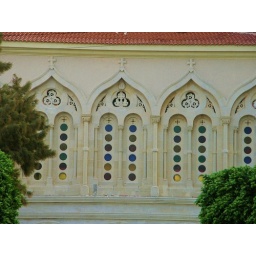
A close up of the modern stained glass windows at the new Orthodox cathedral in Limassol.